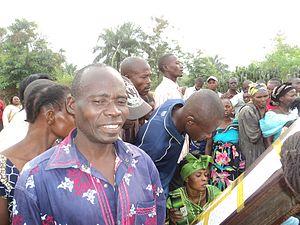
Kindu, anciennement Kindu Port-Empain, est une ville de la République démocratique du Congo, capitale de la province du Maniema. Elle se situe au nord de Kasongo et à l'ouest de la ville de Baraka.